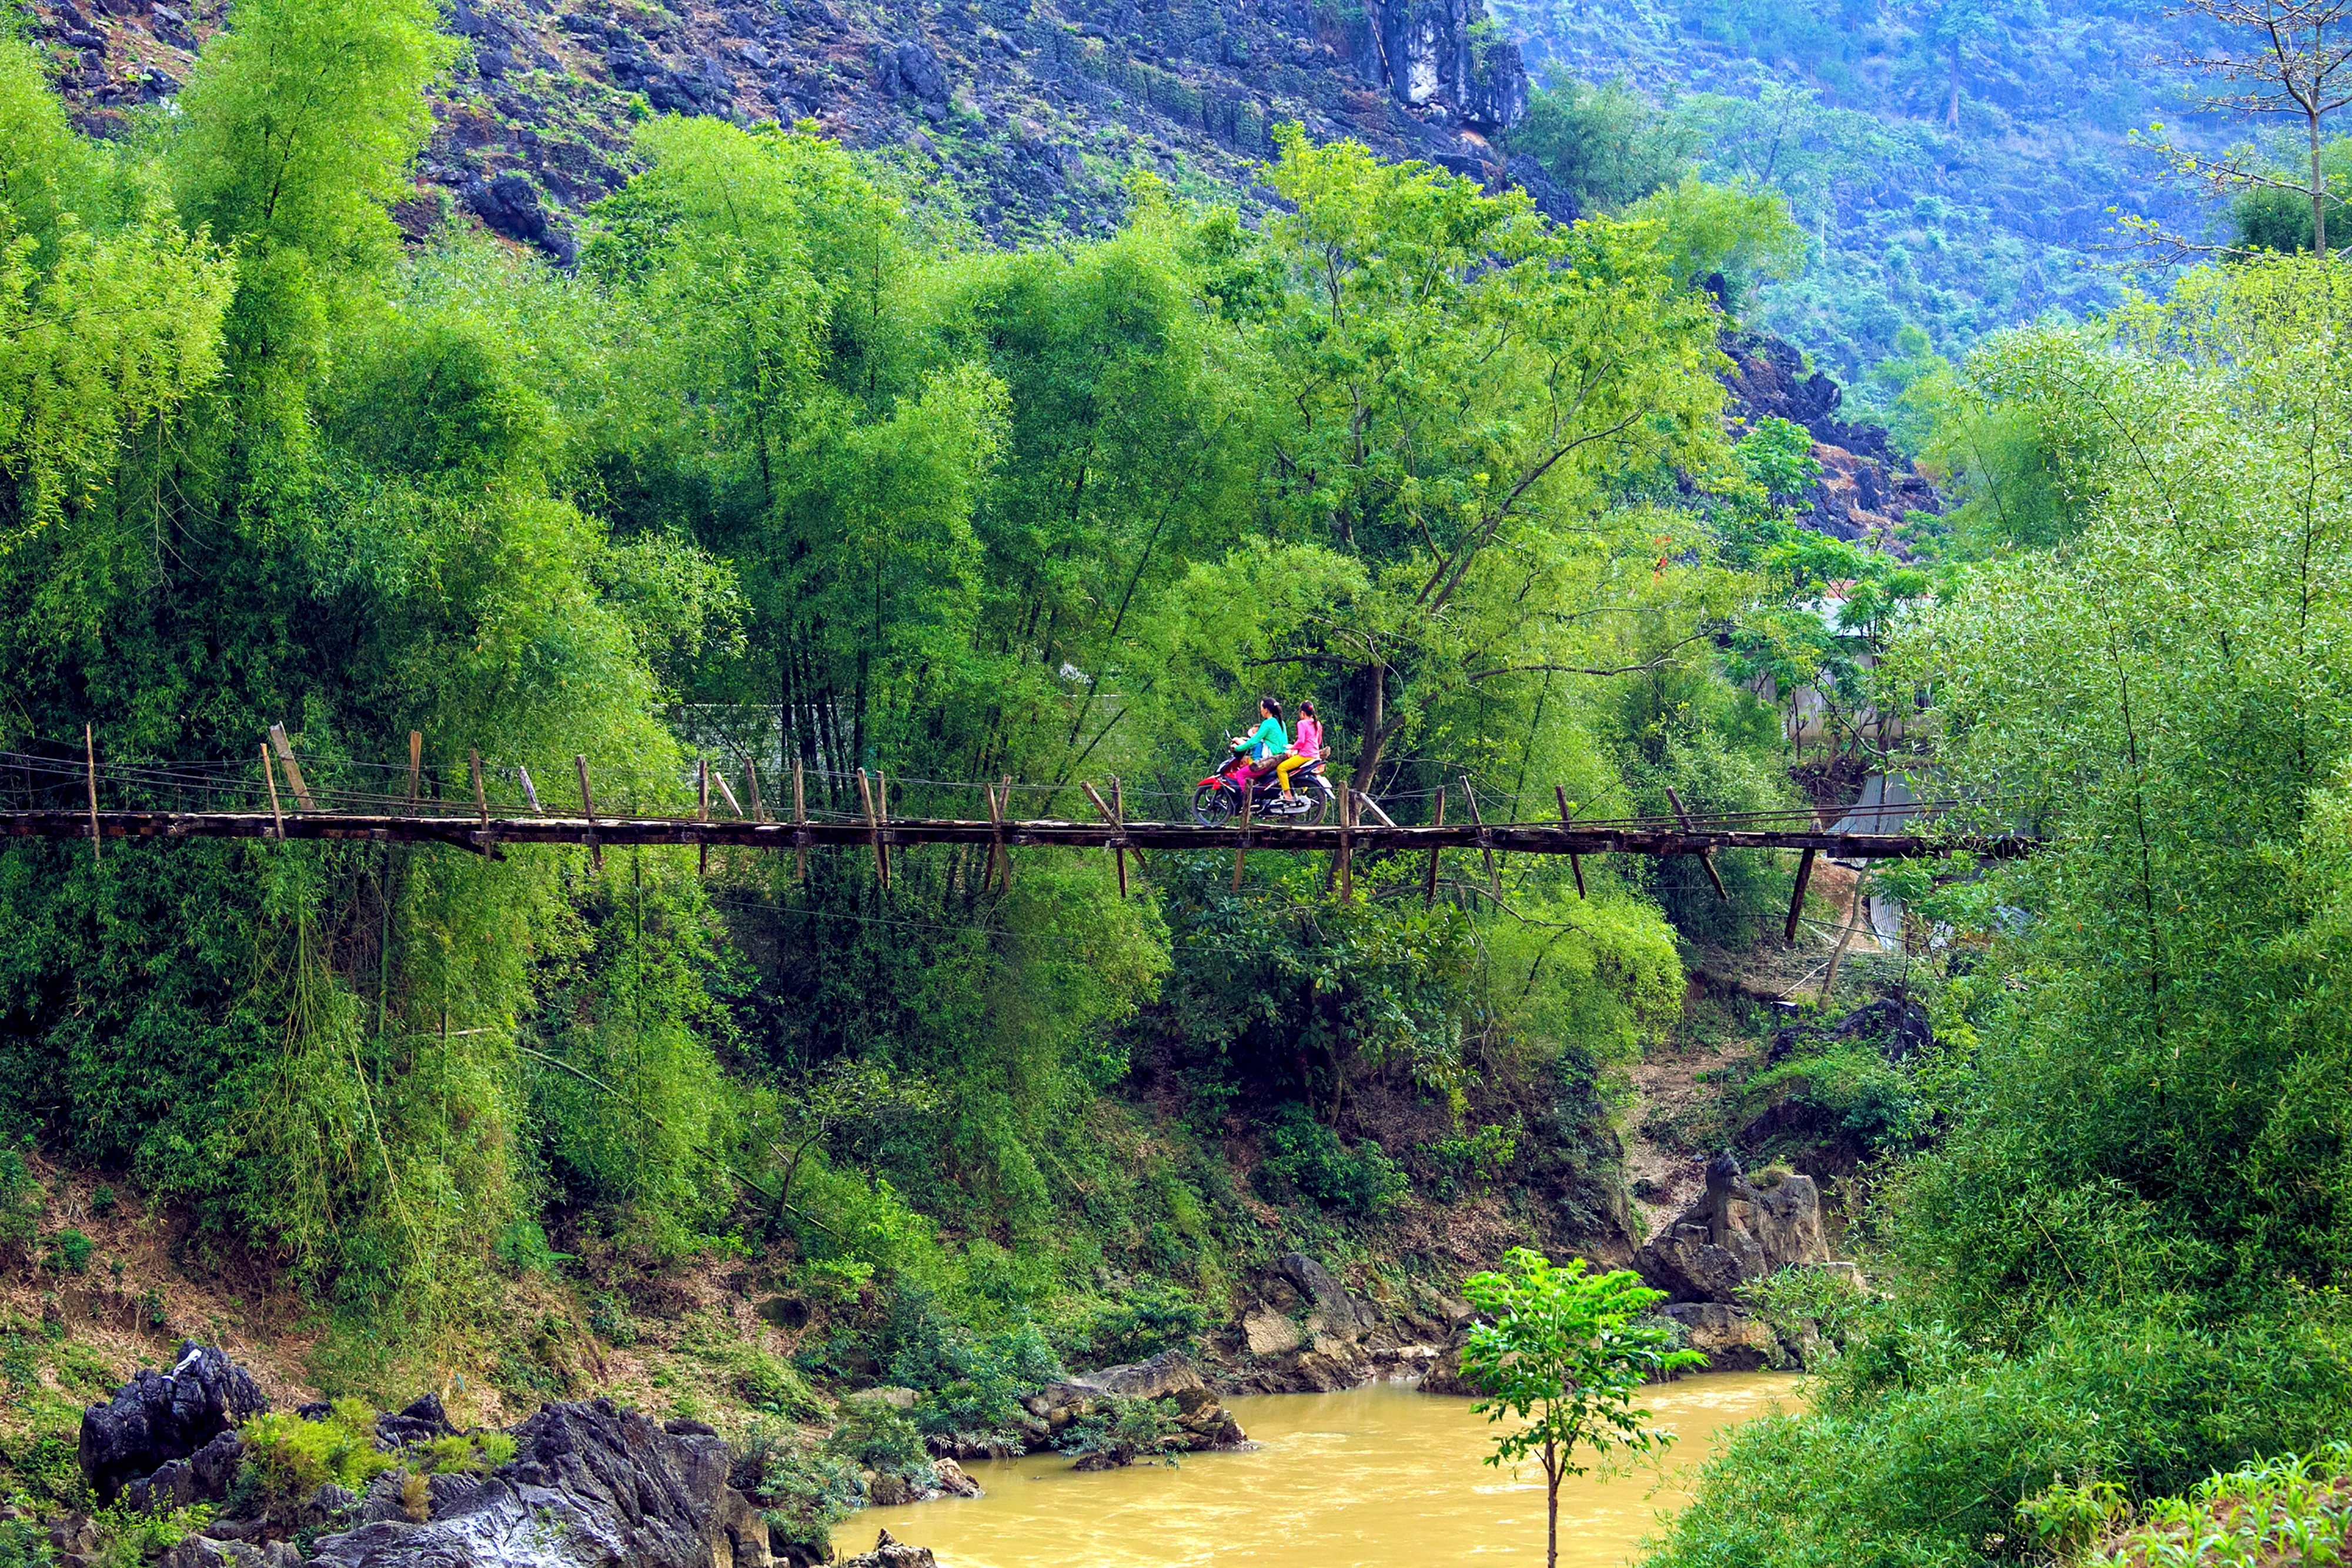
landscape, tree, nature, forest, wilderness, people, bridge, meadow, flower, lake, river, valley, suspension bridge, pond, stream, jungle, motorcycle, autumn, park, scenery, garden, woodland, habitat, vietnam, ecosystem, streams, tre, rural area, ha giang, woody plant